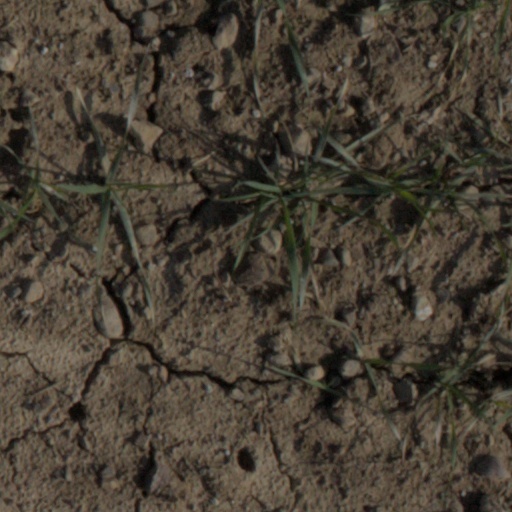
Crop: wheat